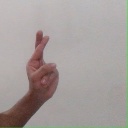
अक्षर: र